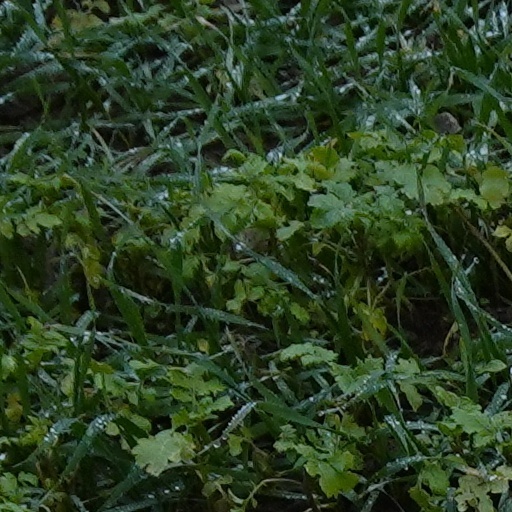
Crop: wheat